2021 Fukushima earthquake

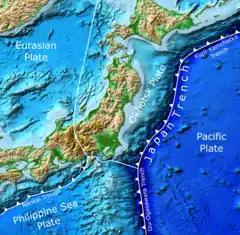

The Pacific plate, made of oceanic lithosphere, subducts beneath the Okhotsk Sea plate along a convergent boundary located off the east coast of the northern half of Japan. It runs from the Boso triple junction and ends near Hokkaido, where it joins the Kuril–Kamchatka Trench. At this location, the Pacific plate moves approximately westward relative to the North American plate at a velocity of /yr, subducting beneath Japan at the Japan Trench. This subduction zone is capable of producing megathrust earthquakes with magnitudes greater than 8.5, evident in the historical records. It was on the subduction interface where the 2011 earthquake nucleated. That event involved a rupture by on the subduction zone.